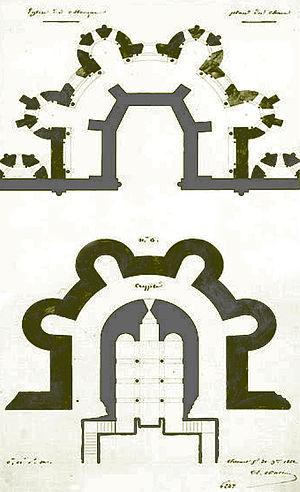
Plan du choeur et de la crypte de l'église disparue de Manzat
Manzat est une commune française située dans le canton de Saint-Georges-de-Mons, dans le massif des monts Dôme, en limite septentrionale du parc naturel régional des volcans d'Auvergne, dans le département du Puy-de-Dôme, en Auvergne-Rhône-Alpes.